Astragalomancy

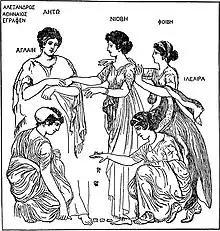
EB1911 Greek Art - Greek Drawing of Women Playing at Knucklebones

Astragalomancy was performed in Ancient Greece through the rolling of Astragaloi and subsequent consultation of "dice oracles", tables of divination results carved into statues or monoliths. Astragaloi are the marked and cut off knucklebones of sheep, or similarly shaped imitations in bronze or wood that served as divination dice in the ancient Greek world. They had four sides and were oblong in shape, with two rounded sides so they would not land on those sides. The dice had two narrow sides and two broad sides, with one of the narrow sides being flat, the other concave, while one broad side was concave and the other convex. The sides were marked with the values 1,3,4 and 6, with opposing sides adding up to seven. Unlike cubic dice, the construction of Astragaloi meant there were varying chances that a particular value would be rolled. The results were then compared to what are known as “dice oracles”. These were scattered throughout the Mediterranean and in some cases, such as those found in Anatolia, took the form of large stone pillars. These stone pillars were between 1.6 - 1.7m tall, and 50 – 60 cm wide. These pillars were carved with tables of oracles, corresponding to the numbers rolled on the astragaloi. These ranged from the lowest result of five, consisting of five ones, to the highest result of thirty, consisting of five sixes. Each result also had an attached divinity to it, for example the roll of five ones, statistically the lowest roll due to the construction of the dice, was a favourable roll and was associated with Zeus, with one oracle reading “because Zeus will give good counsel to your mind;”.